Abbeygreen Church

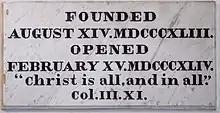
Building Founding Plaque Located in Foyer of Abbeygreen Church

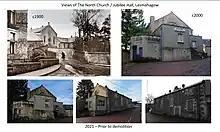
Views of the North Church / Jubilee Hall, Lesmahagow. Recent views show extension work to the front, adding toilet and kitchen facilities, as part of the Jubilee Hall renovations mid 20th century.

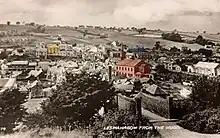
Postcard view of Lesmahagow c1935. Looking over the village, with buildings highlighted: Orange - Cordiner Church, Red - Old Parish Church, Blue - Free Church School on Peasehill, Green - Jubilee Hall (The Old North Church).

The new congregation had no property, building or land and faced strong opposition from a number of villagers and local landowners. It is, perhaps, worth noting that this animosity toward the Free Church split from the Church of Scotland could still be found in the attitudes of some people within the village and surrounding area even into the last quarter of the 20th century.